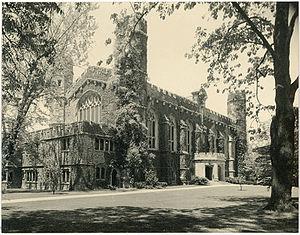
Le Collège Bryn Mawr est une université d'arts libéraux réservée aux femmes, fondée en 1885 et située à Bryn Mawr, dans le Commonwealth de Pennsylvanie, à une dizaine de kilomètres à l'ouest de Philadelphie.